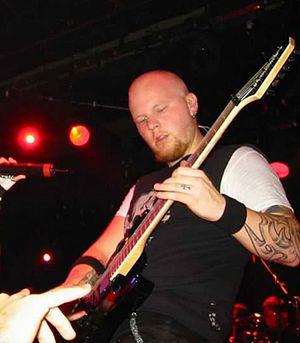
Ben Moody, né le 22 janvier 1981 à Little Rock, est un musicien américain.